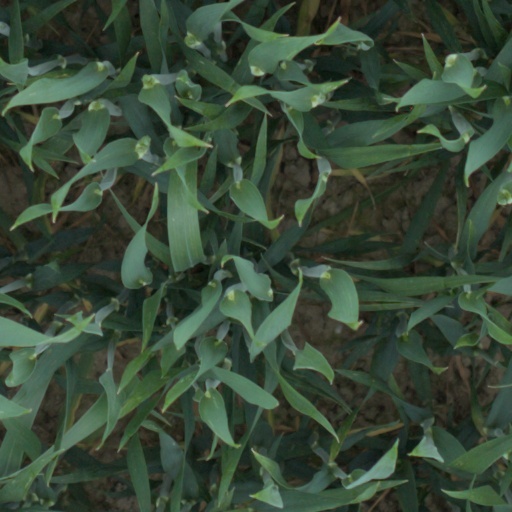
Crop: wheat